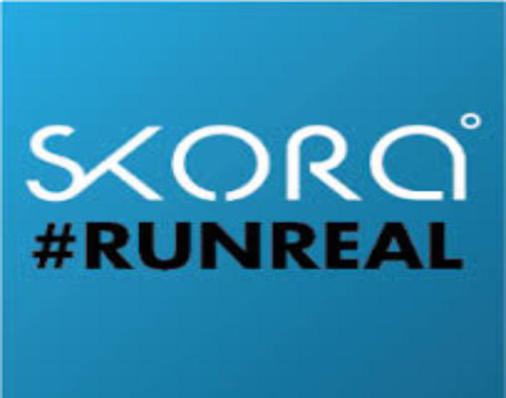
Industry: Clothes